Crocker National Bank

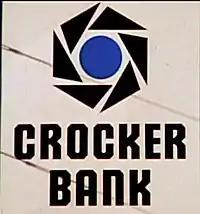
Picture of the Crocker Bank logo, as shown on a bank branch sign in the 1970s

The song "We've Only Just Begun" was originally commissioned by advertising agent Hal Riney for an advertisement for Crocker that ran in early 1970. The commercial was intended to help Crocker appeal to young people. The song, written Paul Williams (lyrics) and Roger Nichols (music) and sung by Williams, played over footage of a couple getting married and just starting out. Direct reference to the bank was left out, in part to make the song more marketable. The commercial turned out to be very popular, but it attracted customers in which the bank was not interested: young adult customers with no collateral to use for loans. The campaign was eventually suspended, and Crocker subsequently franchised it to other banks.